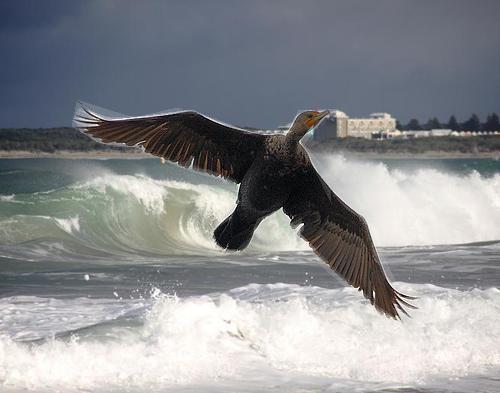
Bird species: Pelagic_Cormorant
Bird type: waterbird
Background: water